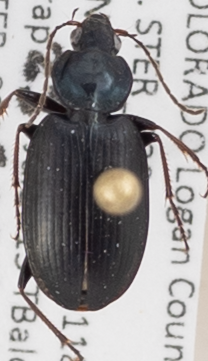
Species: Agonum placidum
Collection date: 2015-07-23
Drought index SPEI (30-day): -0.2
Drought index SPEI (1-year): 1.45
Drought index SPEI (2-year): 1.498